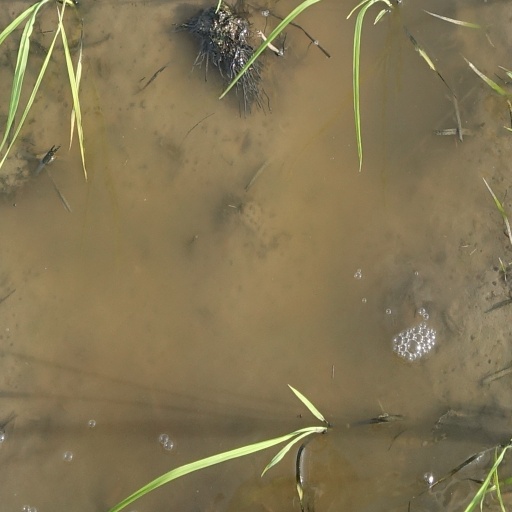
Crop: rice